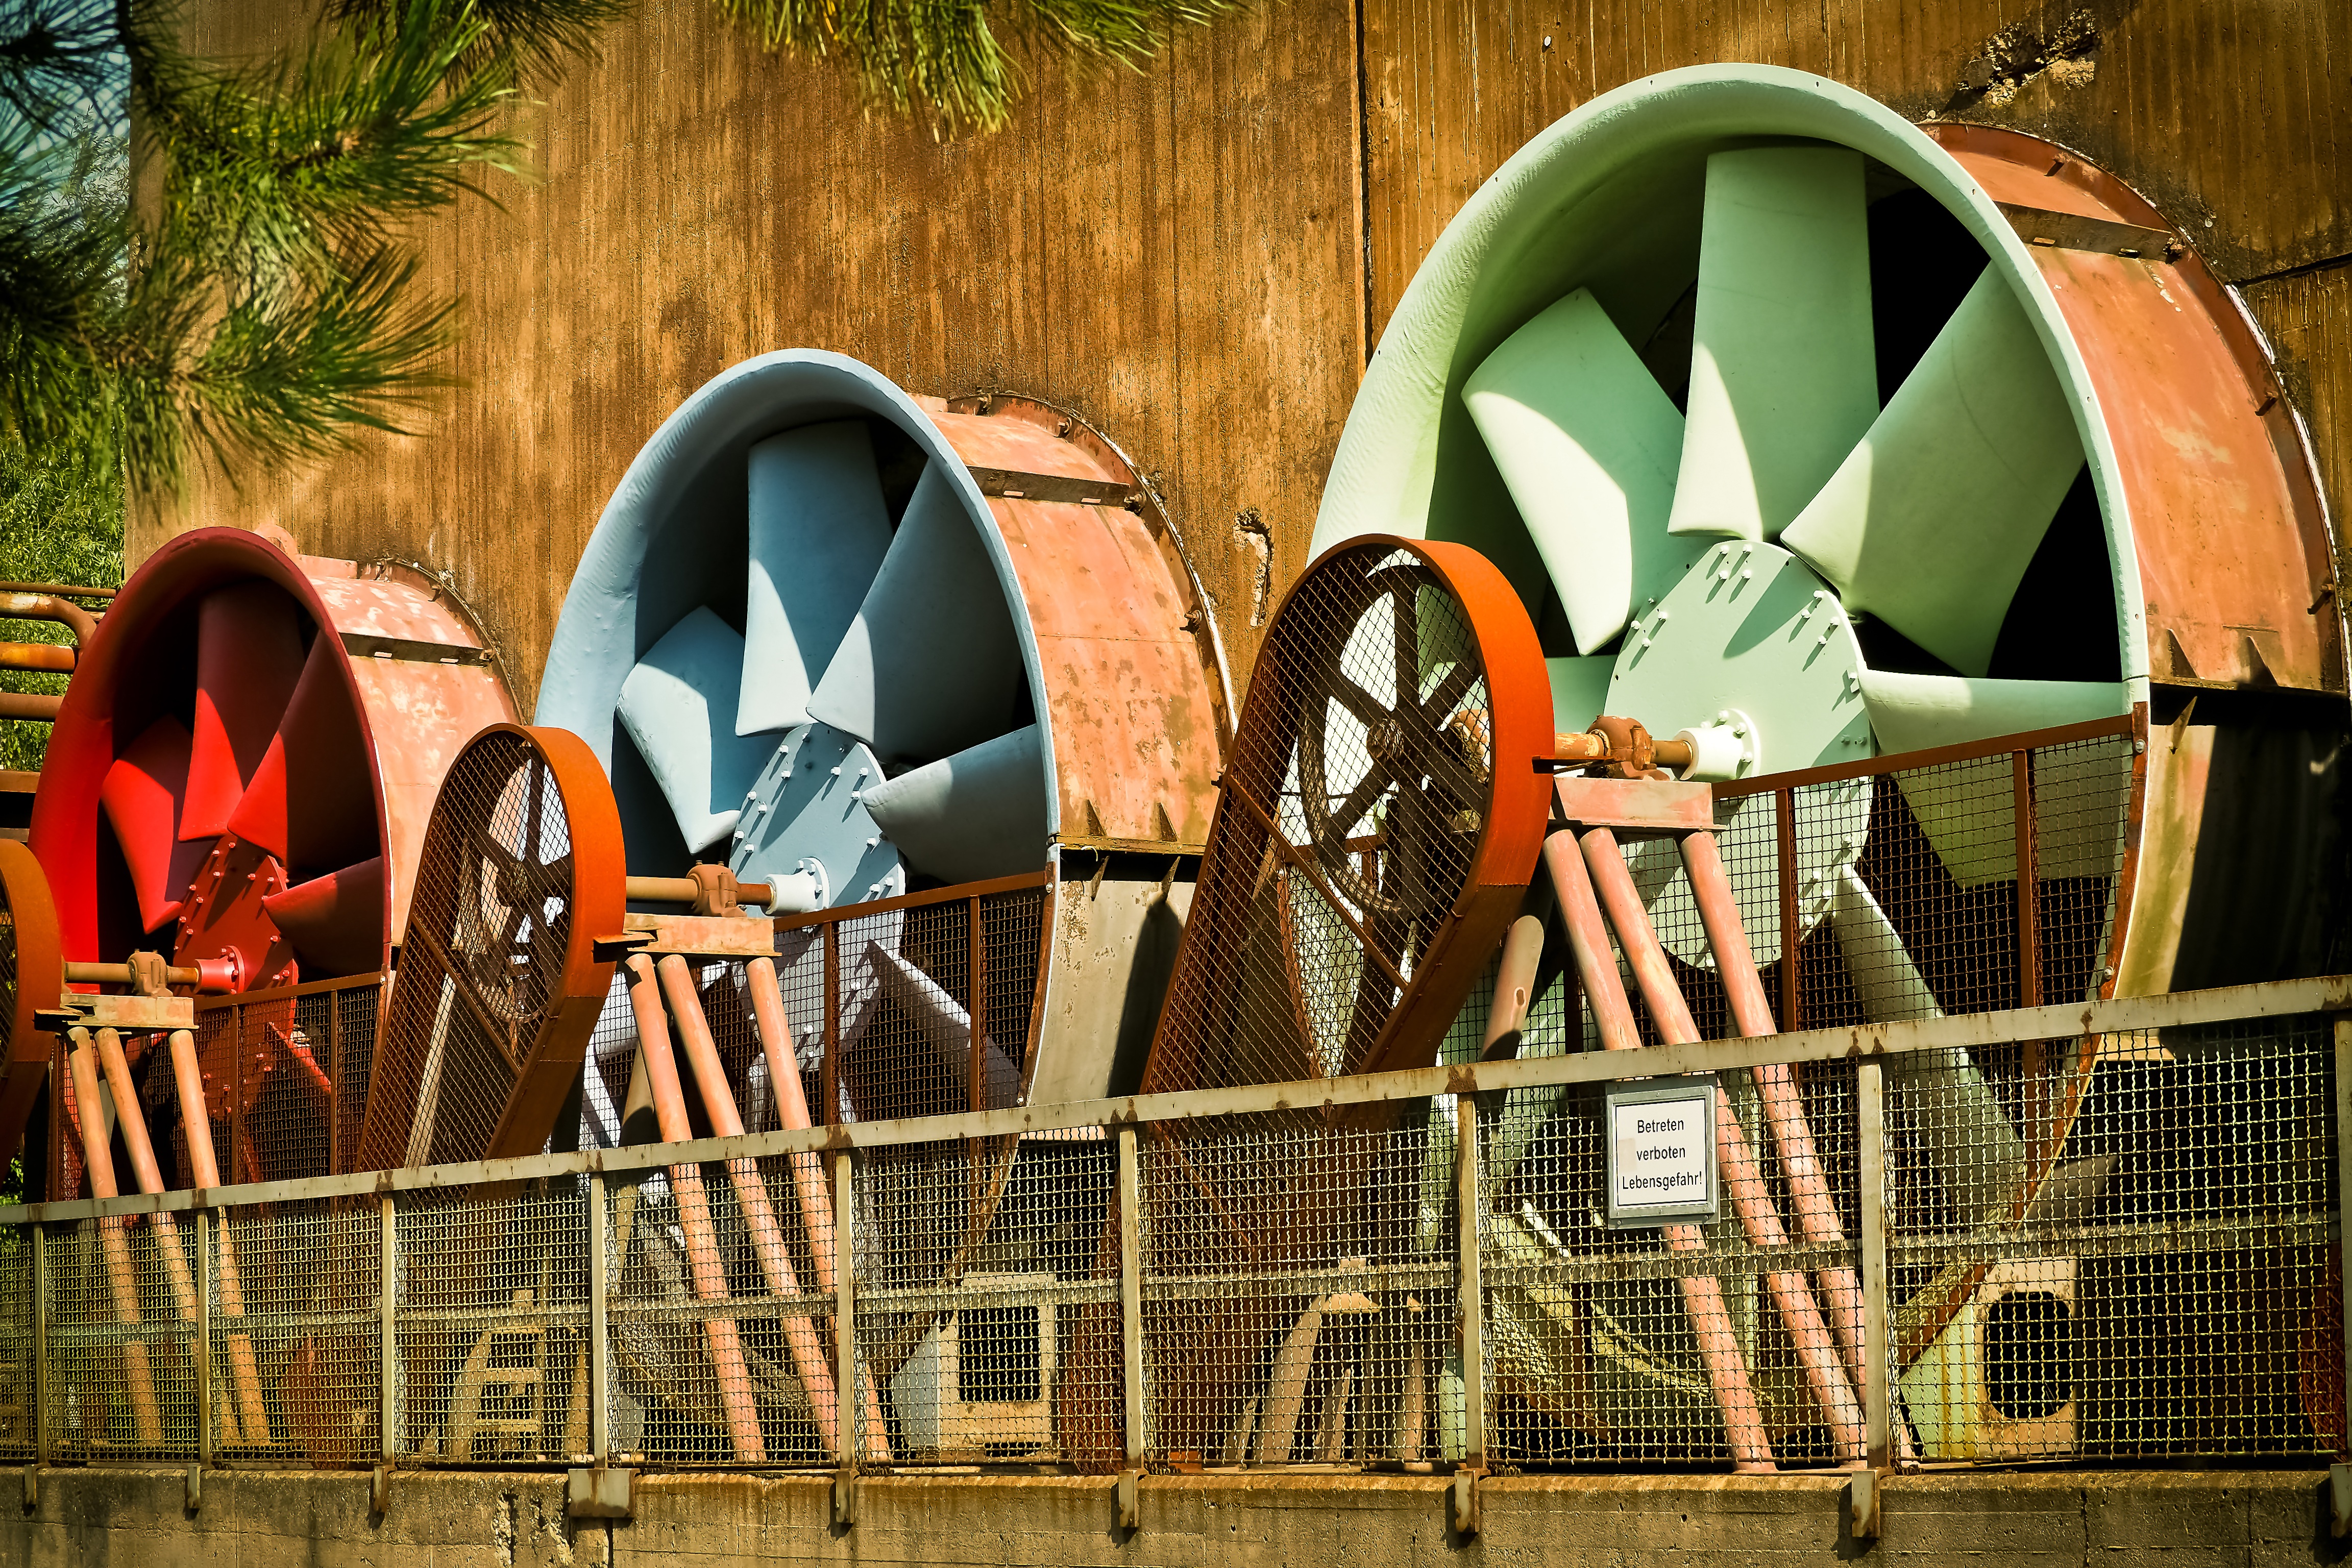
water, architecture, technology, building, old, steel, color, metal, factory, industry, turbine, energy, power plant, playground, production, duisburg, factory building, old factory, water power, energy generation, ruhr area, landscape park, industrial heritage, industrial monument, industrial architecture, heavy industry, industrial park, north landscape park, water turbine, man made object, outdoor play equipment